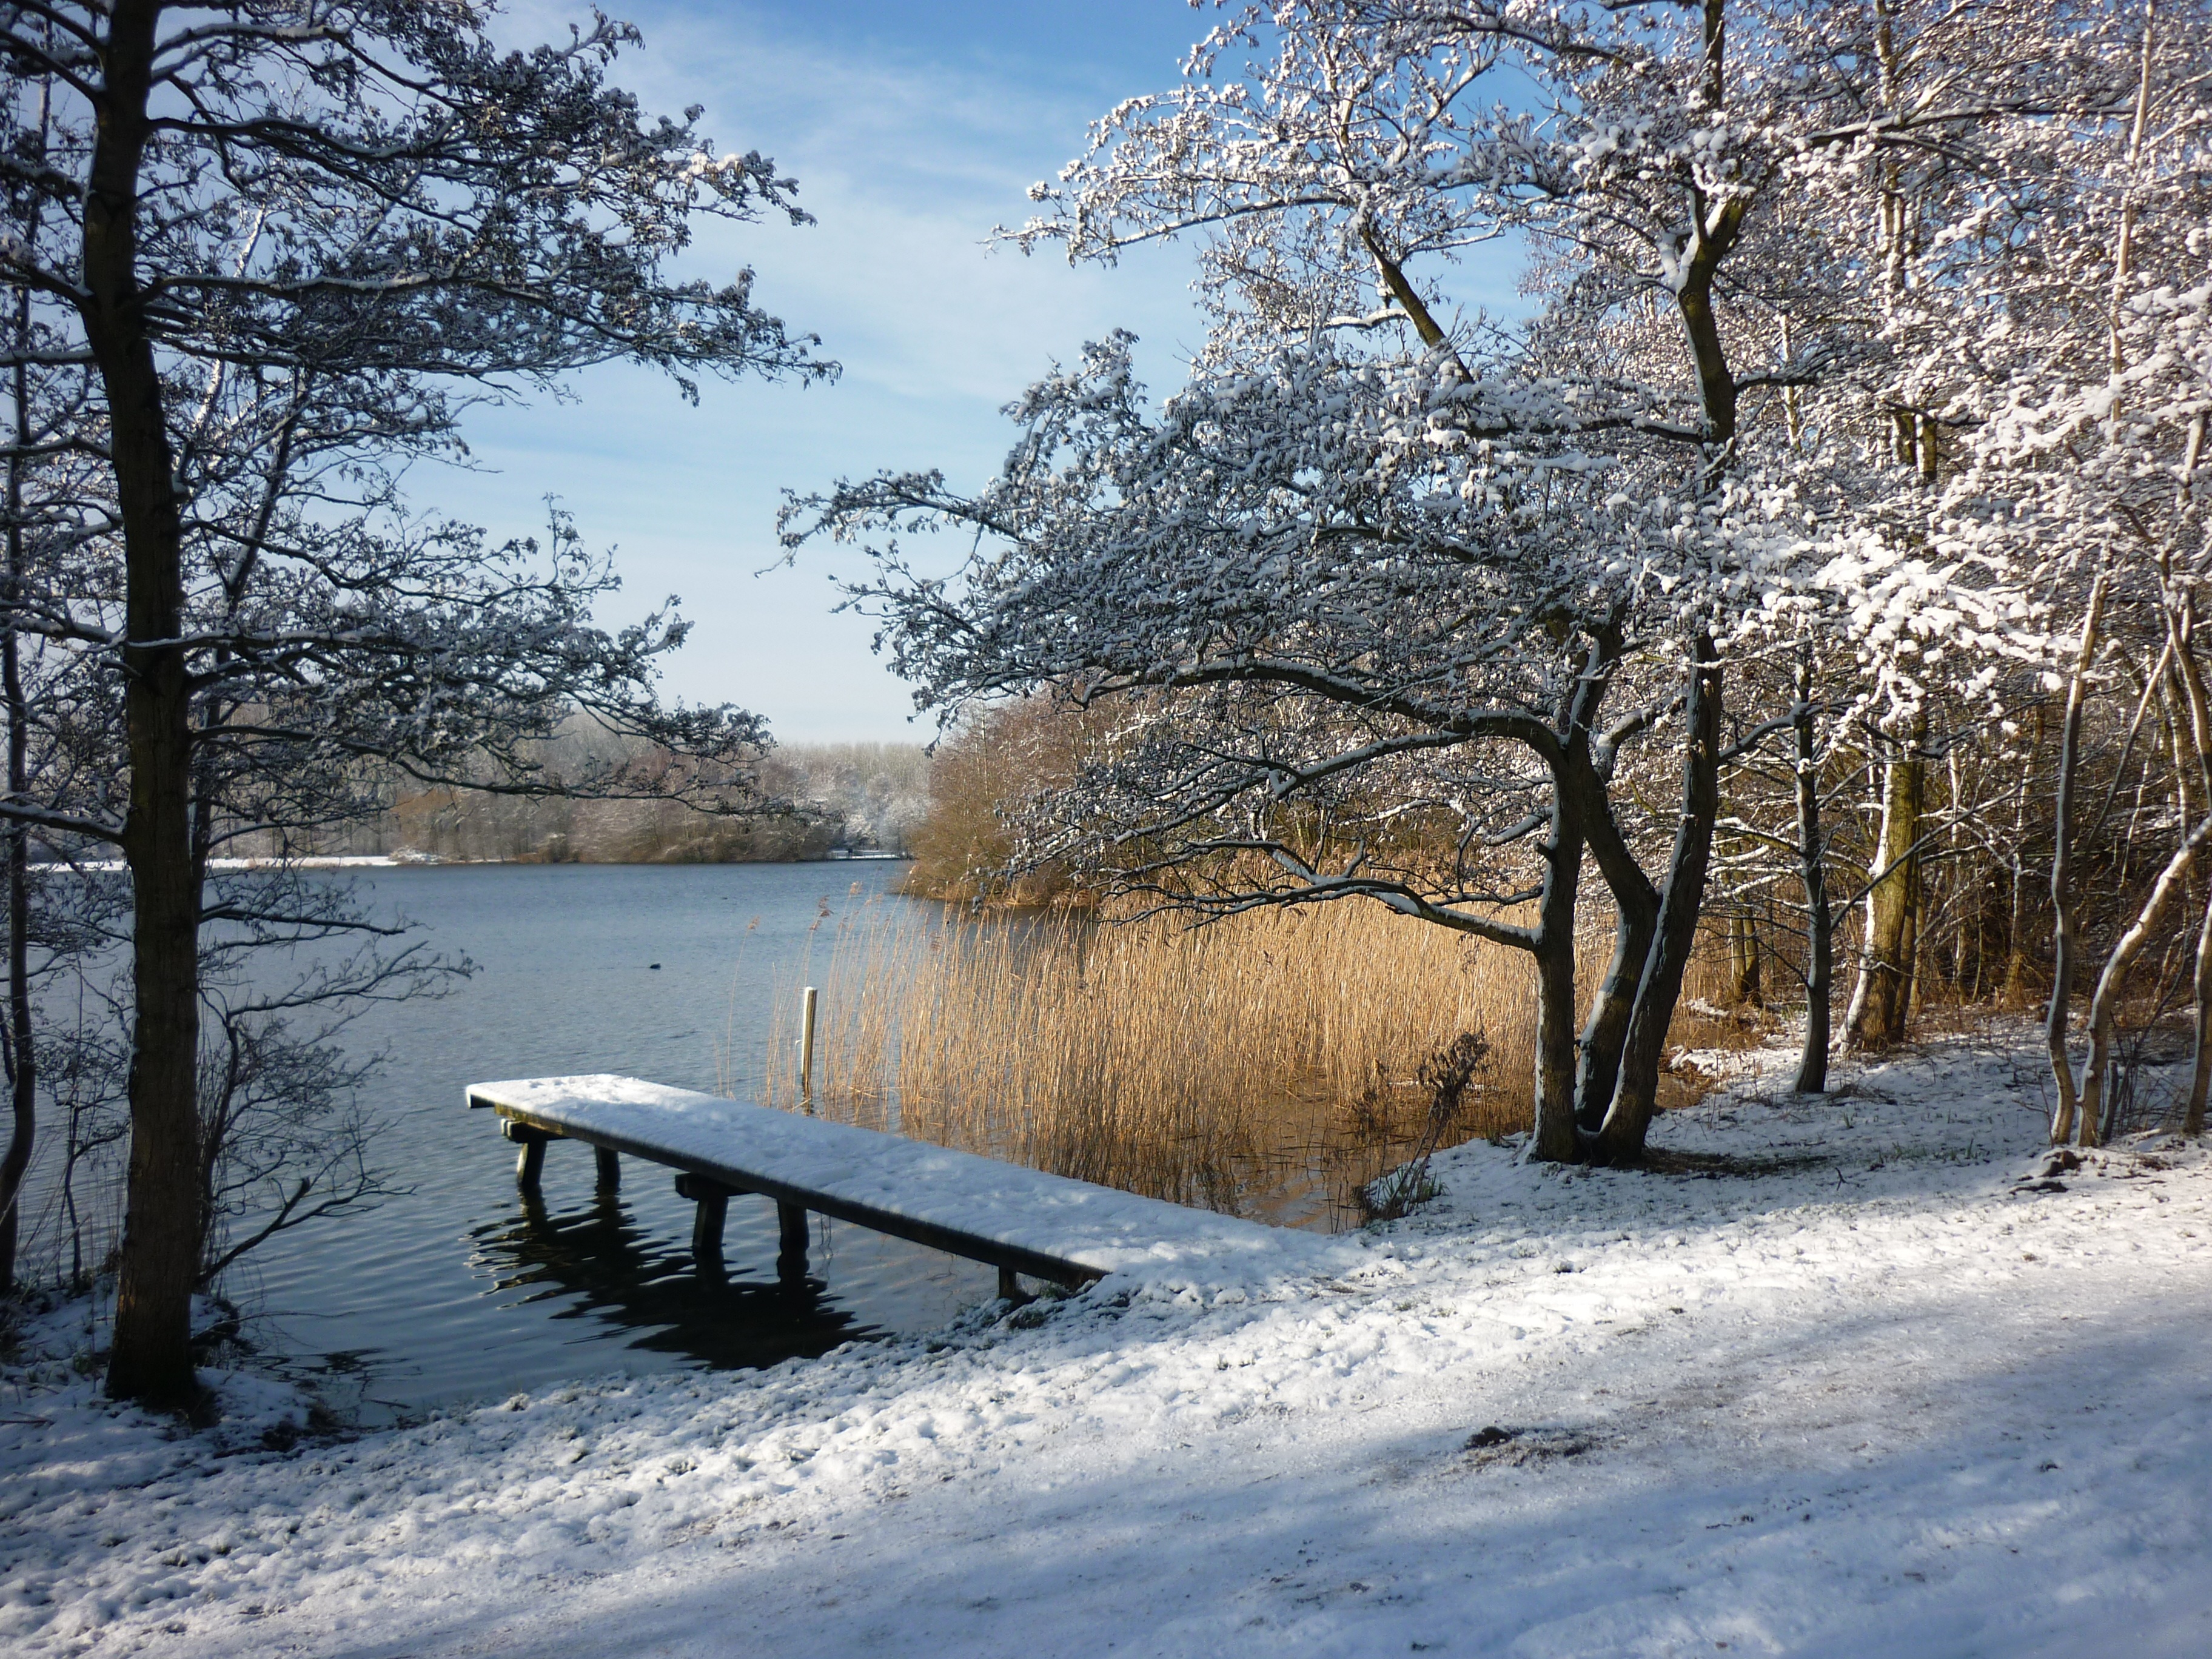
landscape, tree, nature, branch, snow, winter, morning, frost, reed, ice, weather, season, winter landscape, woodland, freezing, woody plant